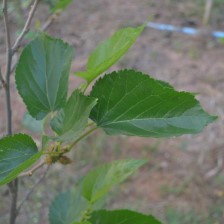
Variety: ChiangMaiBuriram60